Shane Ray

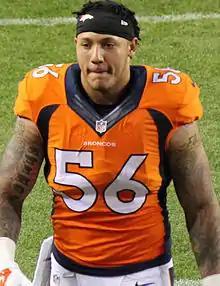
Ray with the Denver Broncos in 2015.

Ray was a potential top ten draft pick until he was cited for marijuana possession. On April 30, 2015, Ray was selected by the Denver Broncos with the 23rd overall pick in the first round of the 2015 NFL draft. Originally holding the 28th pick, Denver traded Manny Ramirez, along with two of their fifth-round selections to the Detroit Lions to move up 5 spots. Ray ended his rookie season with 20 tackles, four sacks, and one pass deflection.